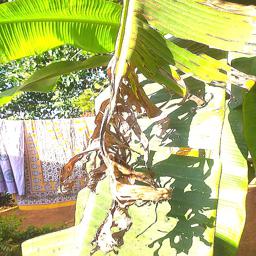
Label: MALBHOG LEAF